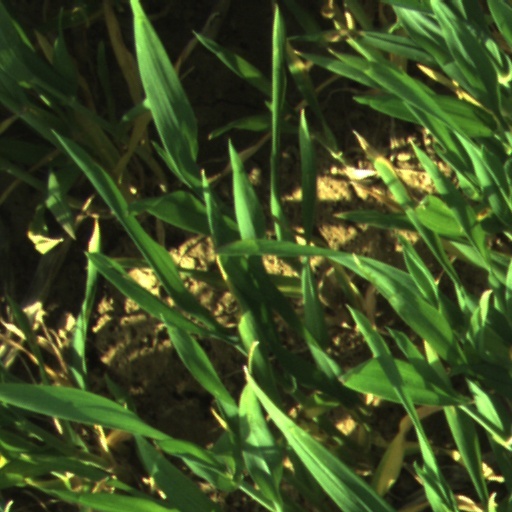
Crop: wheat